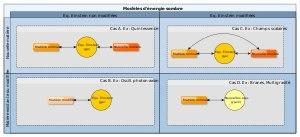
En cosmologie, l'énergie noire ou énergie sombre est une forme d'énergie hypothétique emplissant uniformément tout l'Univers et dotée d'une pression négative, qui la fait se comporter comme une force gravitationnelle répulsive. L'existence de l'énergie noire est nécessaire pour expliquer diverses observations astrophysiques, notamment l'accélération de l'expansion de l'Univers détectée au tournant du XXIᵉ siècle.